Chanson de Jérusalem

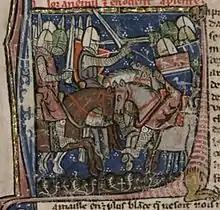

Chanson de Jérusalem (or Song of Jerusalem) is a 12th century French epic poem celebrating the 1099 Siege of Jerusalem by Christian crusaders during the First Crusade. It was translated and incorporated into the prose Spanish "Gran conquista de Ultramar".